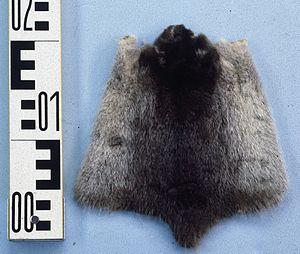
Le Desman de Moscovie est une espèce de mammifères de la famille des Talpidés. Ce petit animal semi-aquatique, proche des taupes, est le seul représentant actuel du genre Desmana. On le rencontre au Kazakhstan, en Russie et en Ukraine. C'est l'une des deux espèces de desmans encore vivantes au XXIᵉ siècle, mais ils sont menacés de disparition à cause des méthodes modernes de pêche et la dégradation de leur habitat.